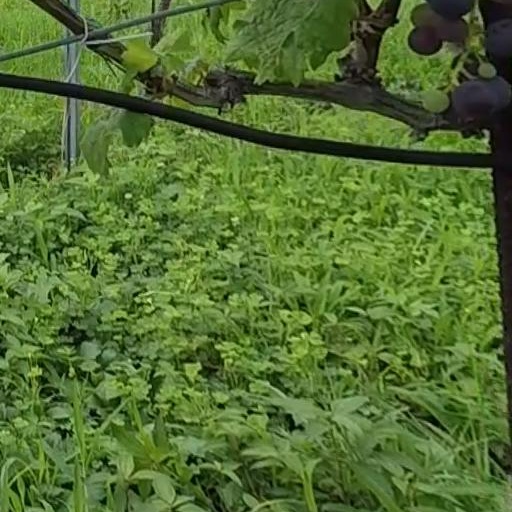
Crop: grape